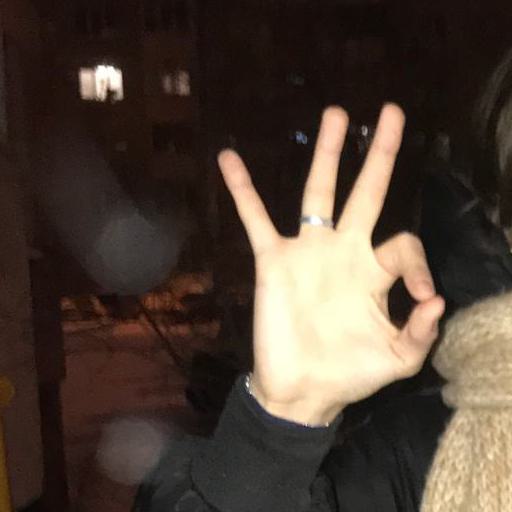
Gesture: ok